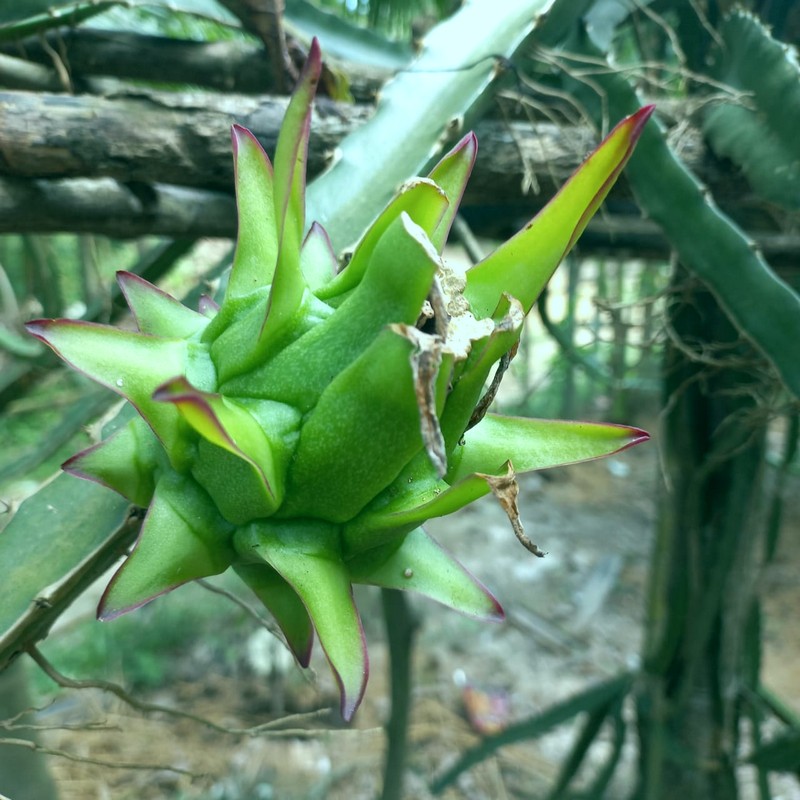
Label: Immature Dragon Fruit